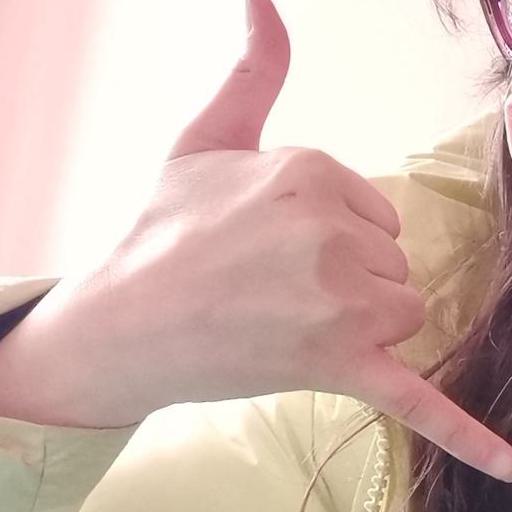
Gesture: call